Citroën C4

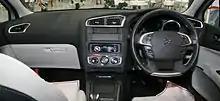
Interior (pre-facelift)

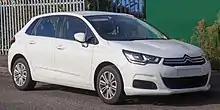
Citroën C4 hatchback (facelift)

Compared to the outgoing model, the average new design of the French line is less eccentric. In general, the lines are less rounded, the front is characterized by large clusters with aggressive design "cut" on the top and a "step" on the underside. Clearly visible in the front grille is the Citroën, formed by extensions of the central logo. The engine hood is made more aggressive by two longitudinal ribs, while the bumper, which is also aggressive, has a rather large mouth, flanked by two air intakes and two slots for the fog lights.